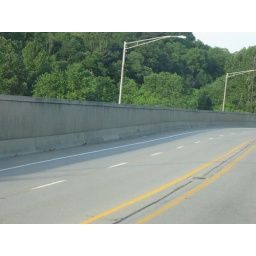
Notice the wall along the road here in Pineville, KY. Its a flood wall used to protect the town from flash flooding.